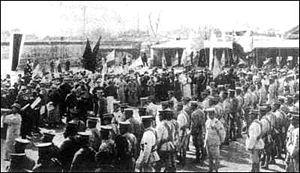
Le massacre du 18 mars est un massacre qui a eu lieu le 18 mars 1926 lors d'une manifestation contre les seigneurs de la guerre et l'impérialisme, à Pékin, en Chine. L'écrivain chinois Lu Xun a qualifié cet événement de « jour le plus sombre de l'histoire de la république de Chine ».